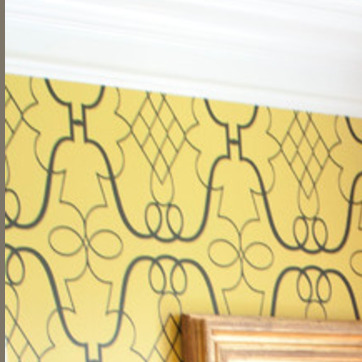
Material: wallpaper